M31: A Family Romance

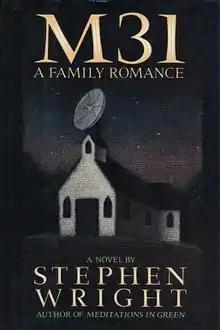
First edition, cover art by Peter Schroth

M31: A Family Romance is the second novel written by Stephen Wright. First published in 1988 by Harmony Books, it is a dark satire about media and mass culture as filtered through the lens of a fictional family with extraterrestrial ties.